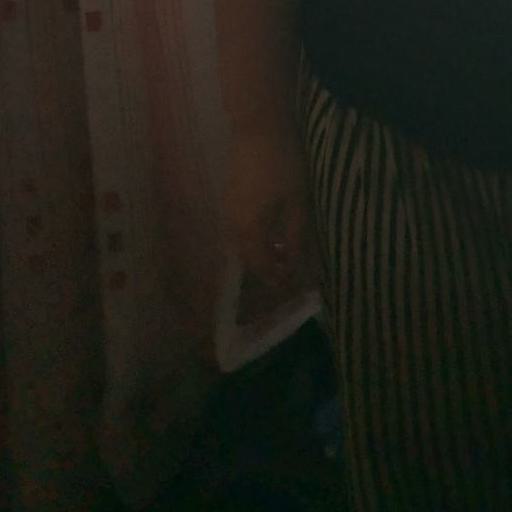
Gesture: no_gesture